Lavik (village)

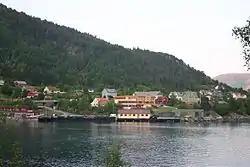
Lavik as seen from the ferry

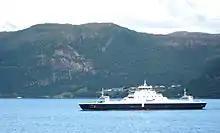
View of the ferry to Lavik

The village of Lavik has historically been a farming community but it has more recently been developing into a transportation hub along the European route E39 highway, the main highway from Bergen to Trondheim. Lavik is the northern point of the Lavik to Ytre Oppedal ferry served by Fjord1 Nordvestlandske that crosses the Sognefjorden as part of the E39 highway. This route is served by the MV Ampere, the world's first battery electric car ferry. There are several services in the small harbour area: a snack bar, a pizzeria, a hotel, and restaurant on the Sognefjorden. There is also a supermarket, a bank, a service station, and several other shops in Lavik.